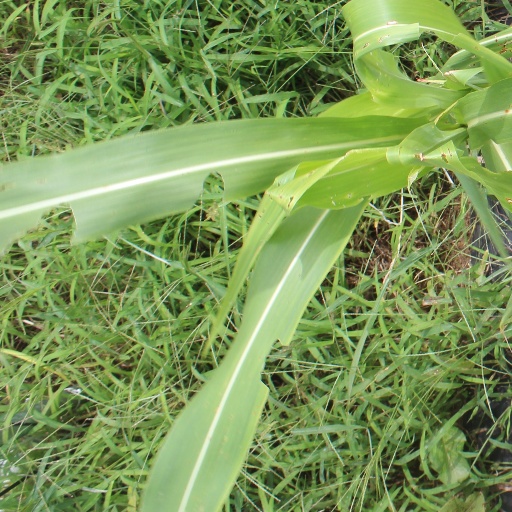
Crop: sorghum